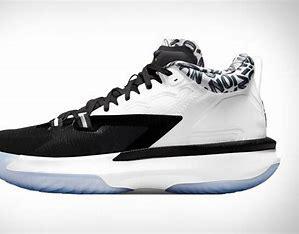
Brand: Jordan
Model: Zion 1